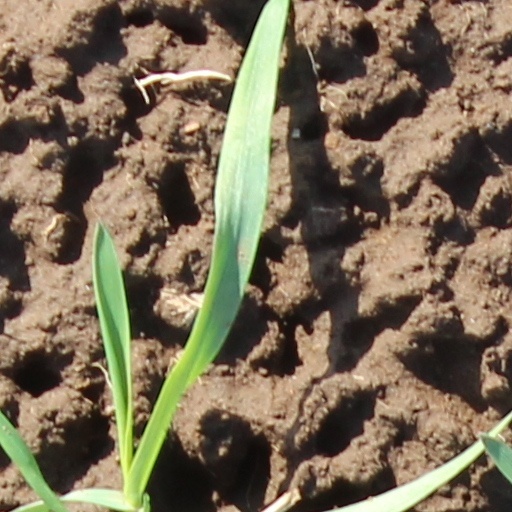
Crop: wheat